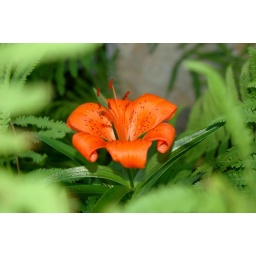
A flower from my garden - tiger lily surrounded by ferns. I thought it was so beautiful.